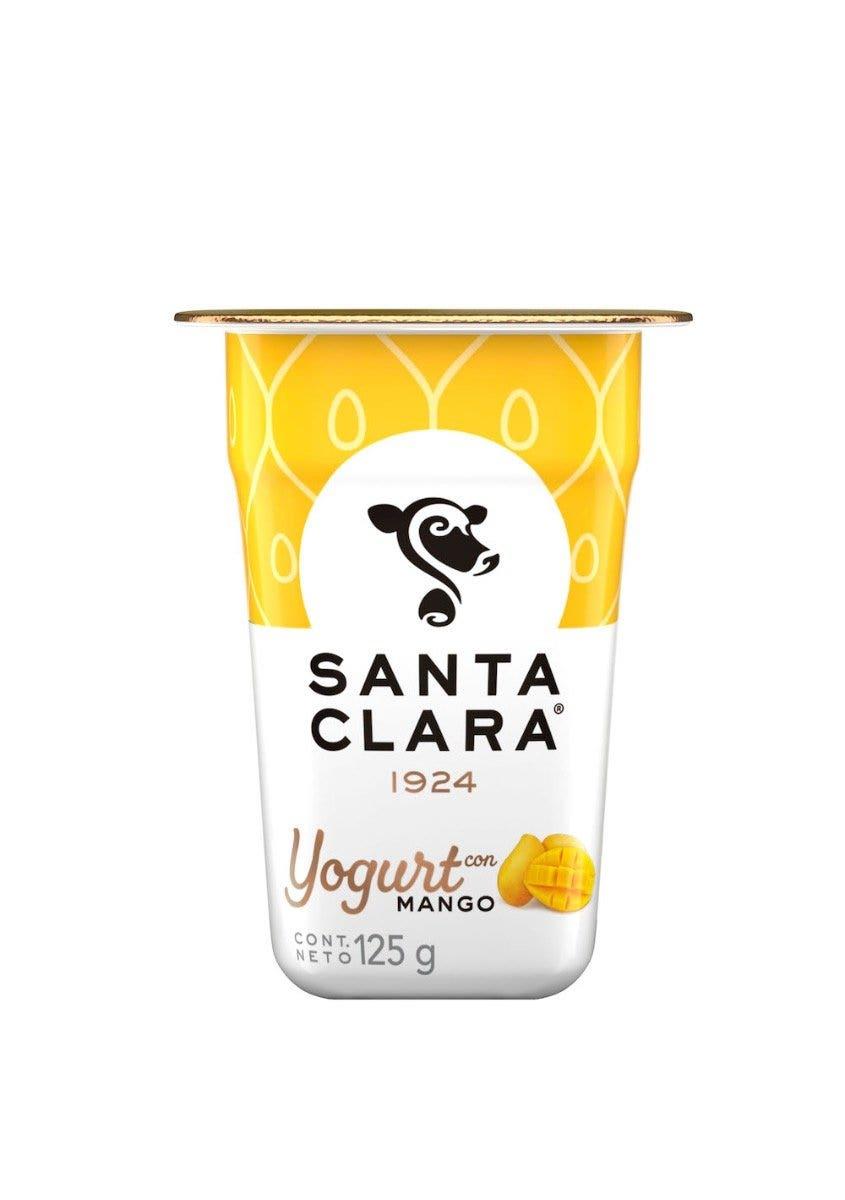
A Santa Clara smoothie yogurt with mango in a 125-grams plastic container